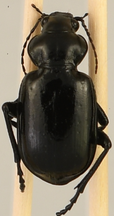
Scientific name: Calosoma affine
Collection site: Konza Prairie Agroecosystem NEON (KONA), plot KONA_007